Tom Hiddleston

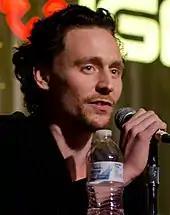
Hiddleston at the 2011 New York Comic Con

Hiddleston is well known for his portrayal of Loki in the 2011 Marvel Studios film "Thor". He was invited to audition by Kenneth Branagh, the film's director, after having previously worked with Branagh on "Ivanov" and "Wallander". Hiddleston said of Branagh, "Ken has had a life-changing effect. He was able to say to the executives, 'Trust me on this, you can cast Tom and he will deliver'. It was massive and it's completely changed the course of what is available to me to do. Ken gave me my break." He originally auditioned for the role of Thor, recalling, "That was what I was being considered for, because I'm tall and blonde and classically trained, and that seemed to be the mold for what Thor was, he was to be a classical character. And it was in my auditions. I owe this entirely to Marvel and their open-mindedness, they saw something that they thought was interesting. They saw some temperament that they liked." Hiddleston was given six weeks to bulk up, so he went on a strict diet and gained twenty pounds of muscle. Branagh ultimately decided he was more suitable as the antagonist and cast him as Loki. "Empire" magazine ranked Hiddleston's portrayal of Loki as the 19th Greatest Movie Character of All Time.